Moldova–Ukraine border

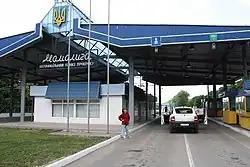
Checkpoint Mamalyha (Chernivtsi Oblast) in Northern Bessarabia

Border Crossing Checkpoints (BCPs) are listed by the State Border Guard Service of Ukraine.